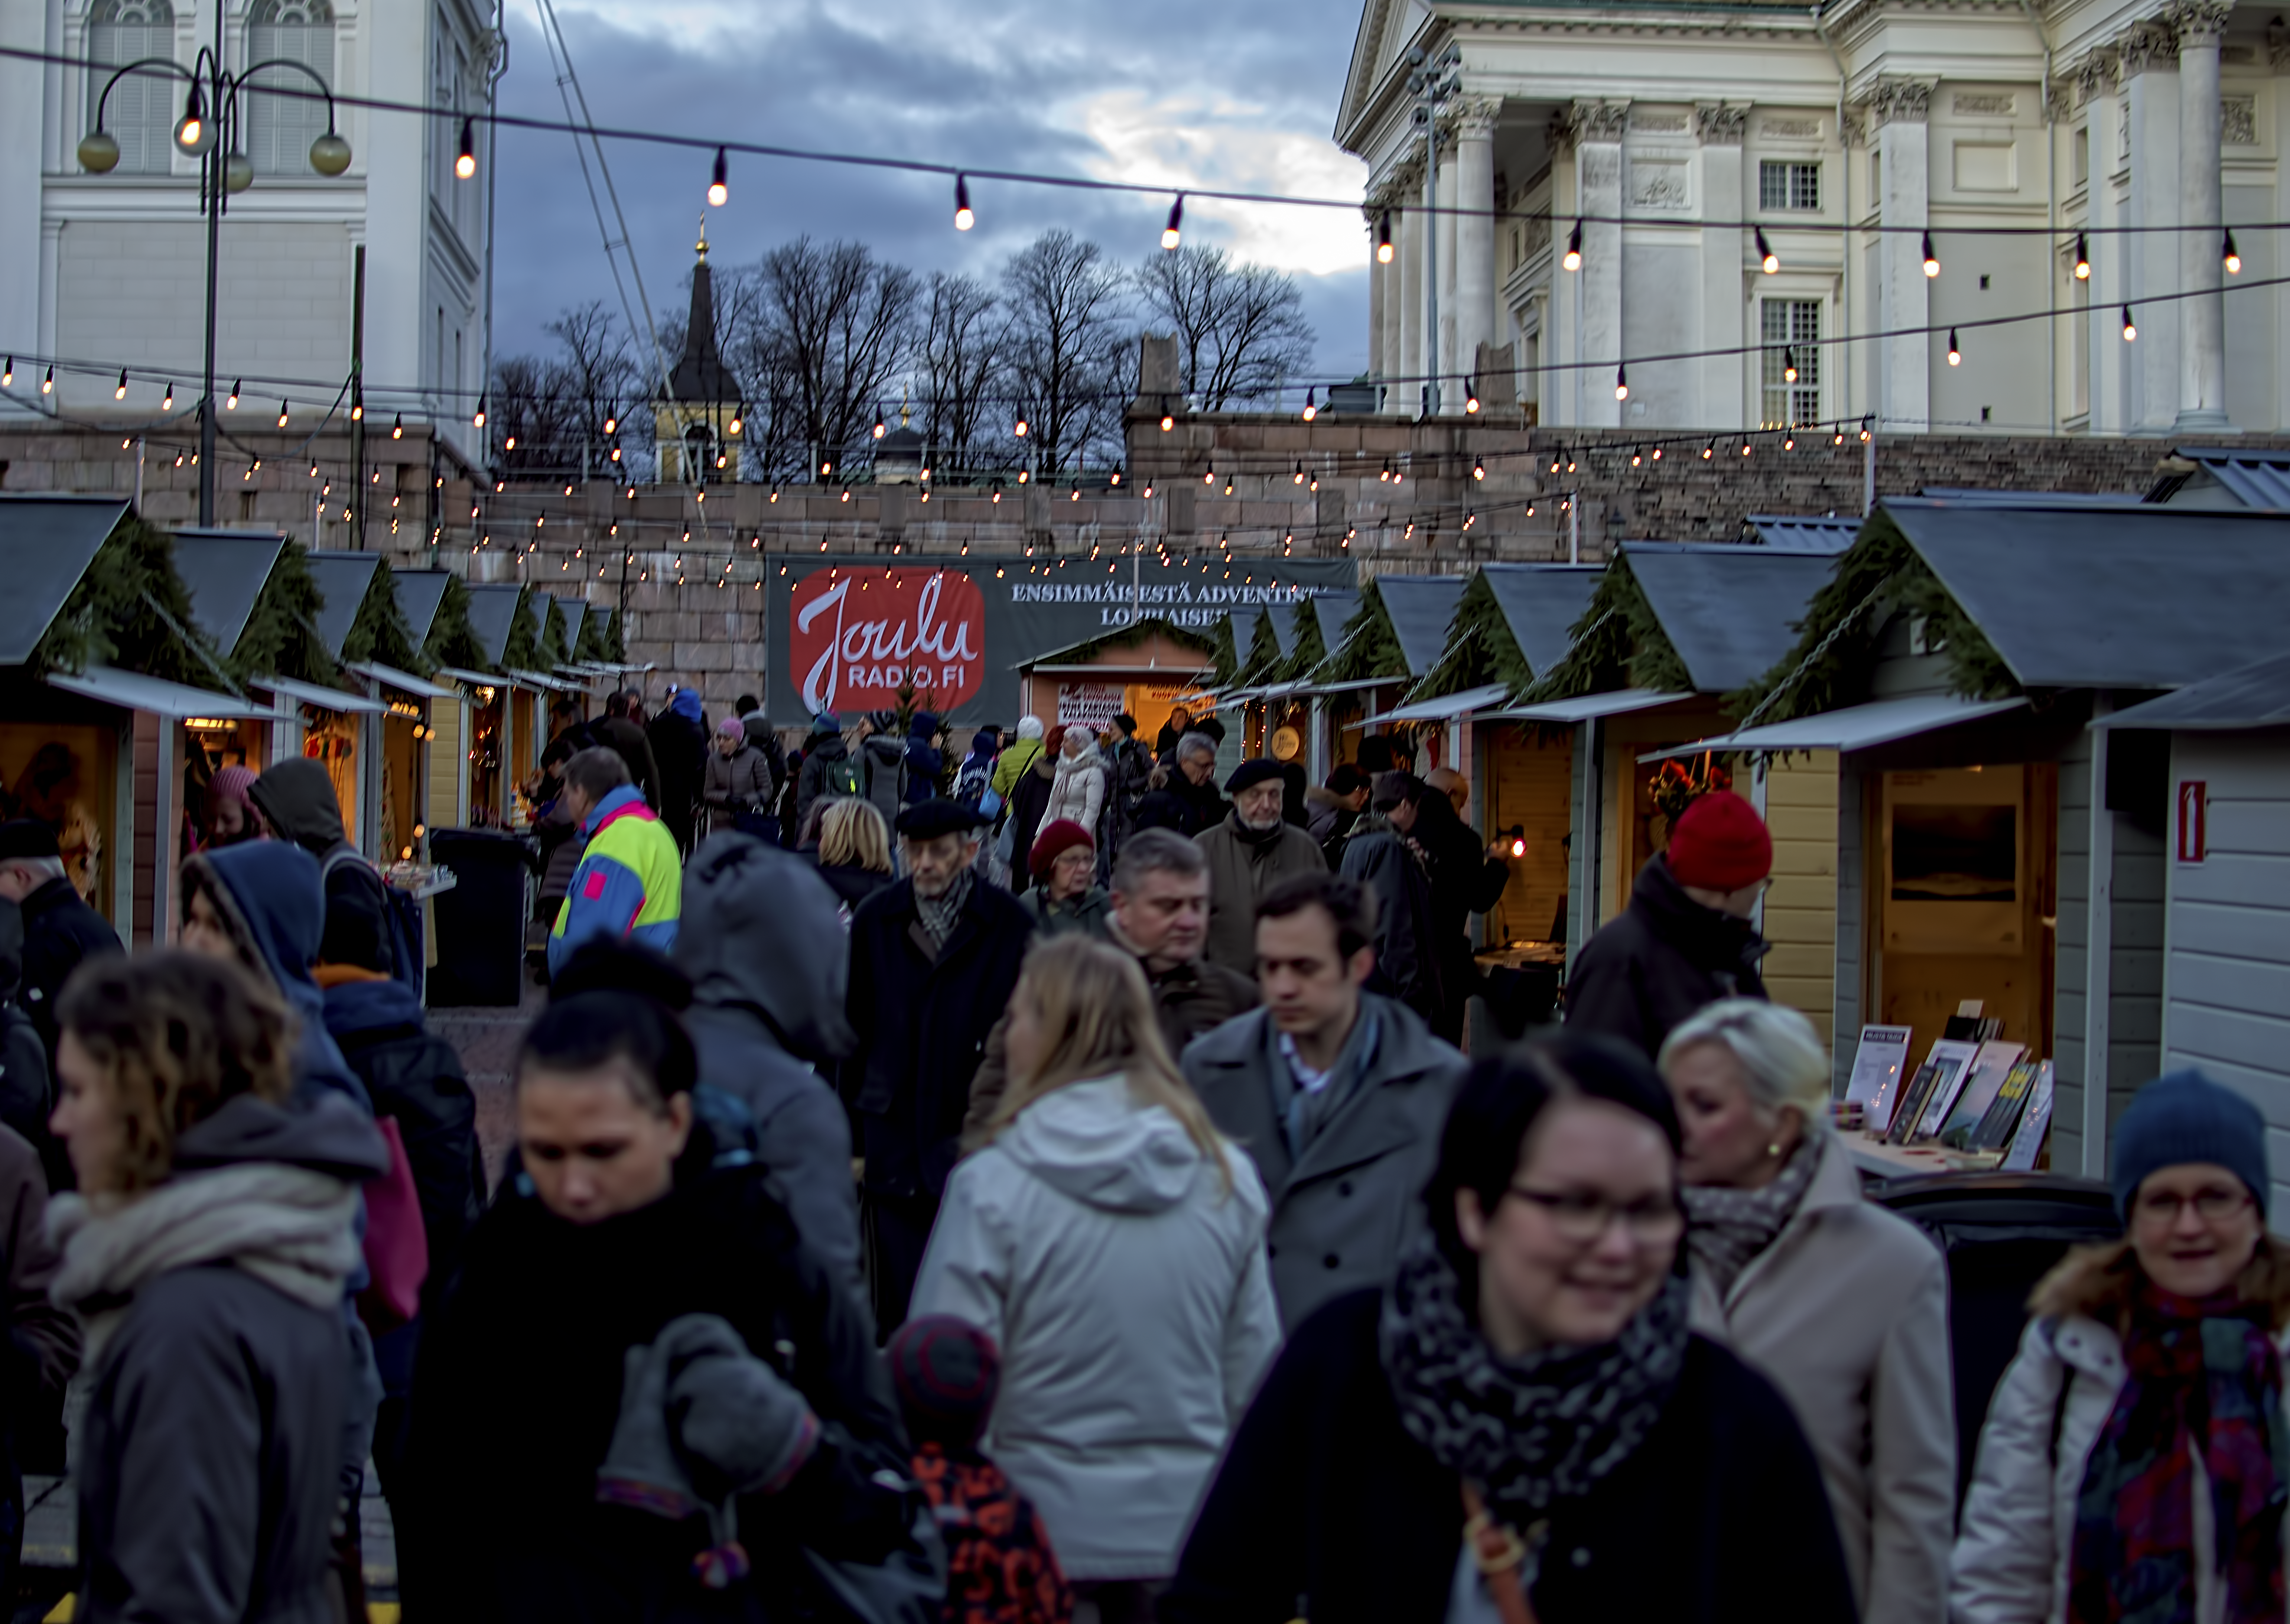
people, crowd, square, market, christmas, 2014, stalls, finland, helsinki, senate, demonstration, protest, markkinat, tuomaan